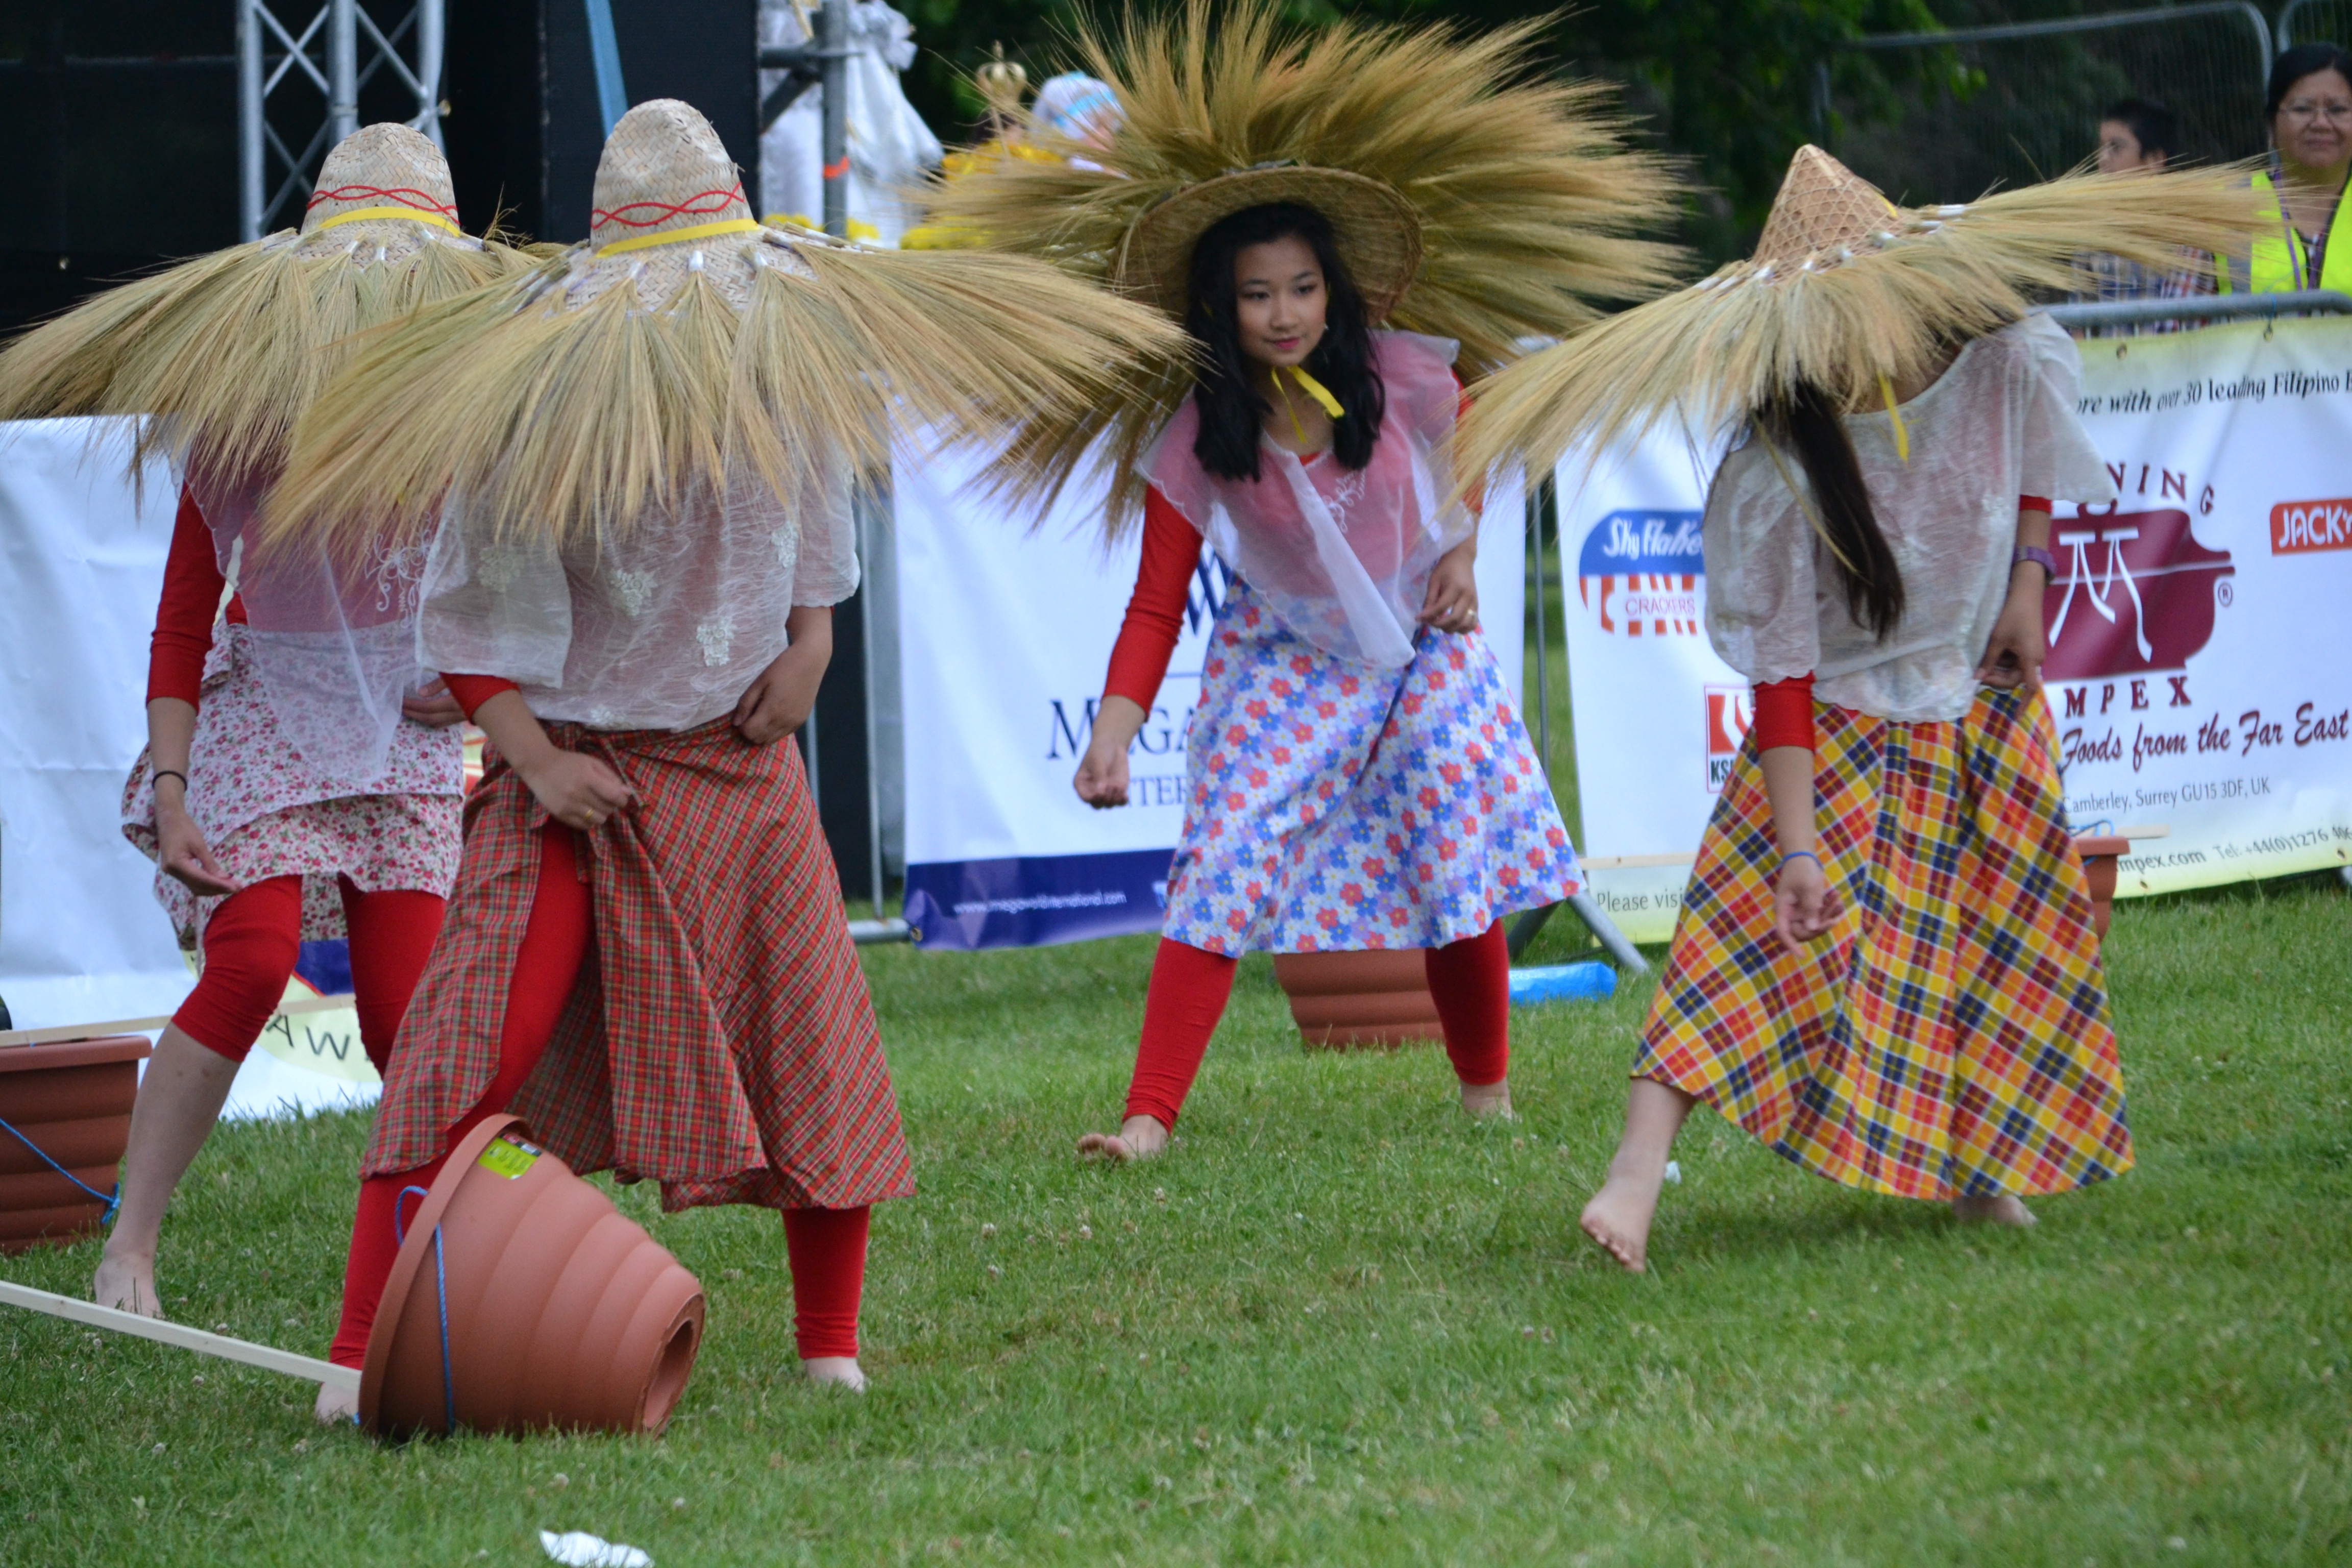
dance, festival, philippines, fair, traditional dance, philippines festival, philippines dance